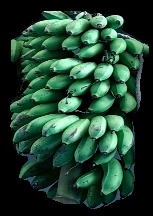
Variety: rasbale
Grade: grade2